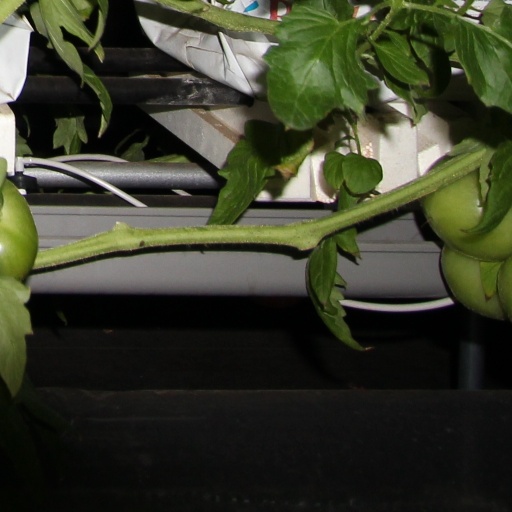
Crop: tomato